Specimens of Archaeopteryx

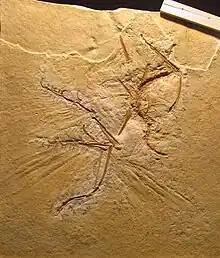
Cast of the Maxberg Specimen

While the London specimen included only a few fragments of the brain case and upper jaw, the Berlin specimen of "Archaeopteryx" has what appears at first glance to be an almost perfectly preserved skull. Closer inspection reveals the skull, while remarkable, to have considerable damage and defects, including compression and damage to the occipital region, which is partly missing. The mandible is so tightly pressed against the upper jaw that part of it is obscured by overlapping. The orbital (eye socket) has a diameter of 14 mm and includes a preserved sclerotic ring composed of 12 overlapping elements. Many smaller elements of the skull are distorted and their exact shape, position and size have historically been a matter of some debate. However, new techniques in ultraviolet imaging have revealed a more definitive nature of the skull's morphology.